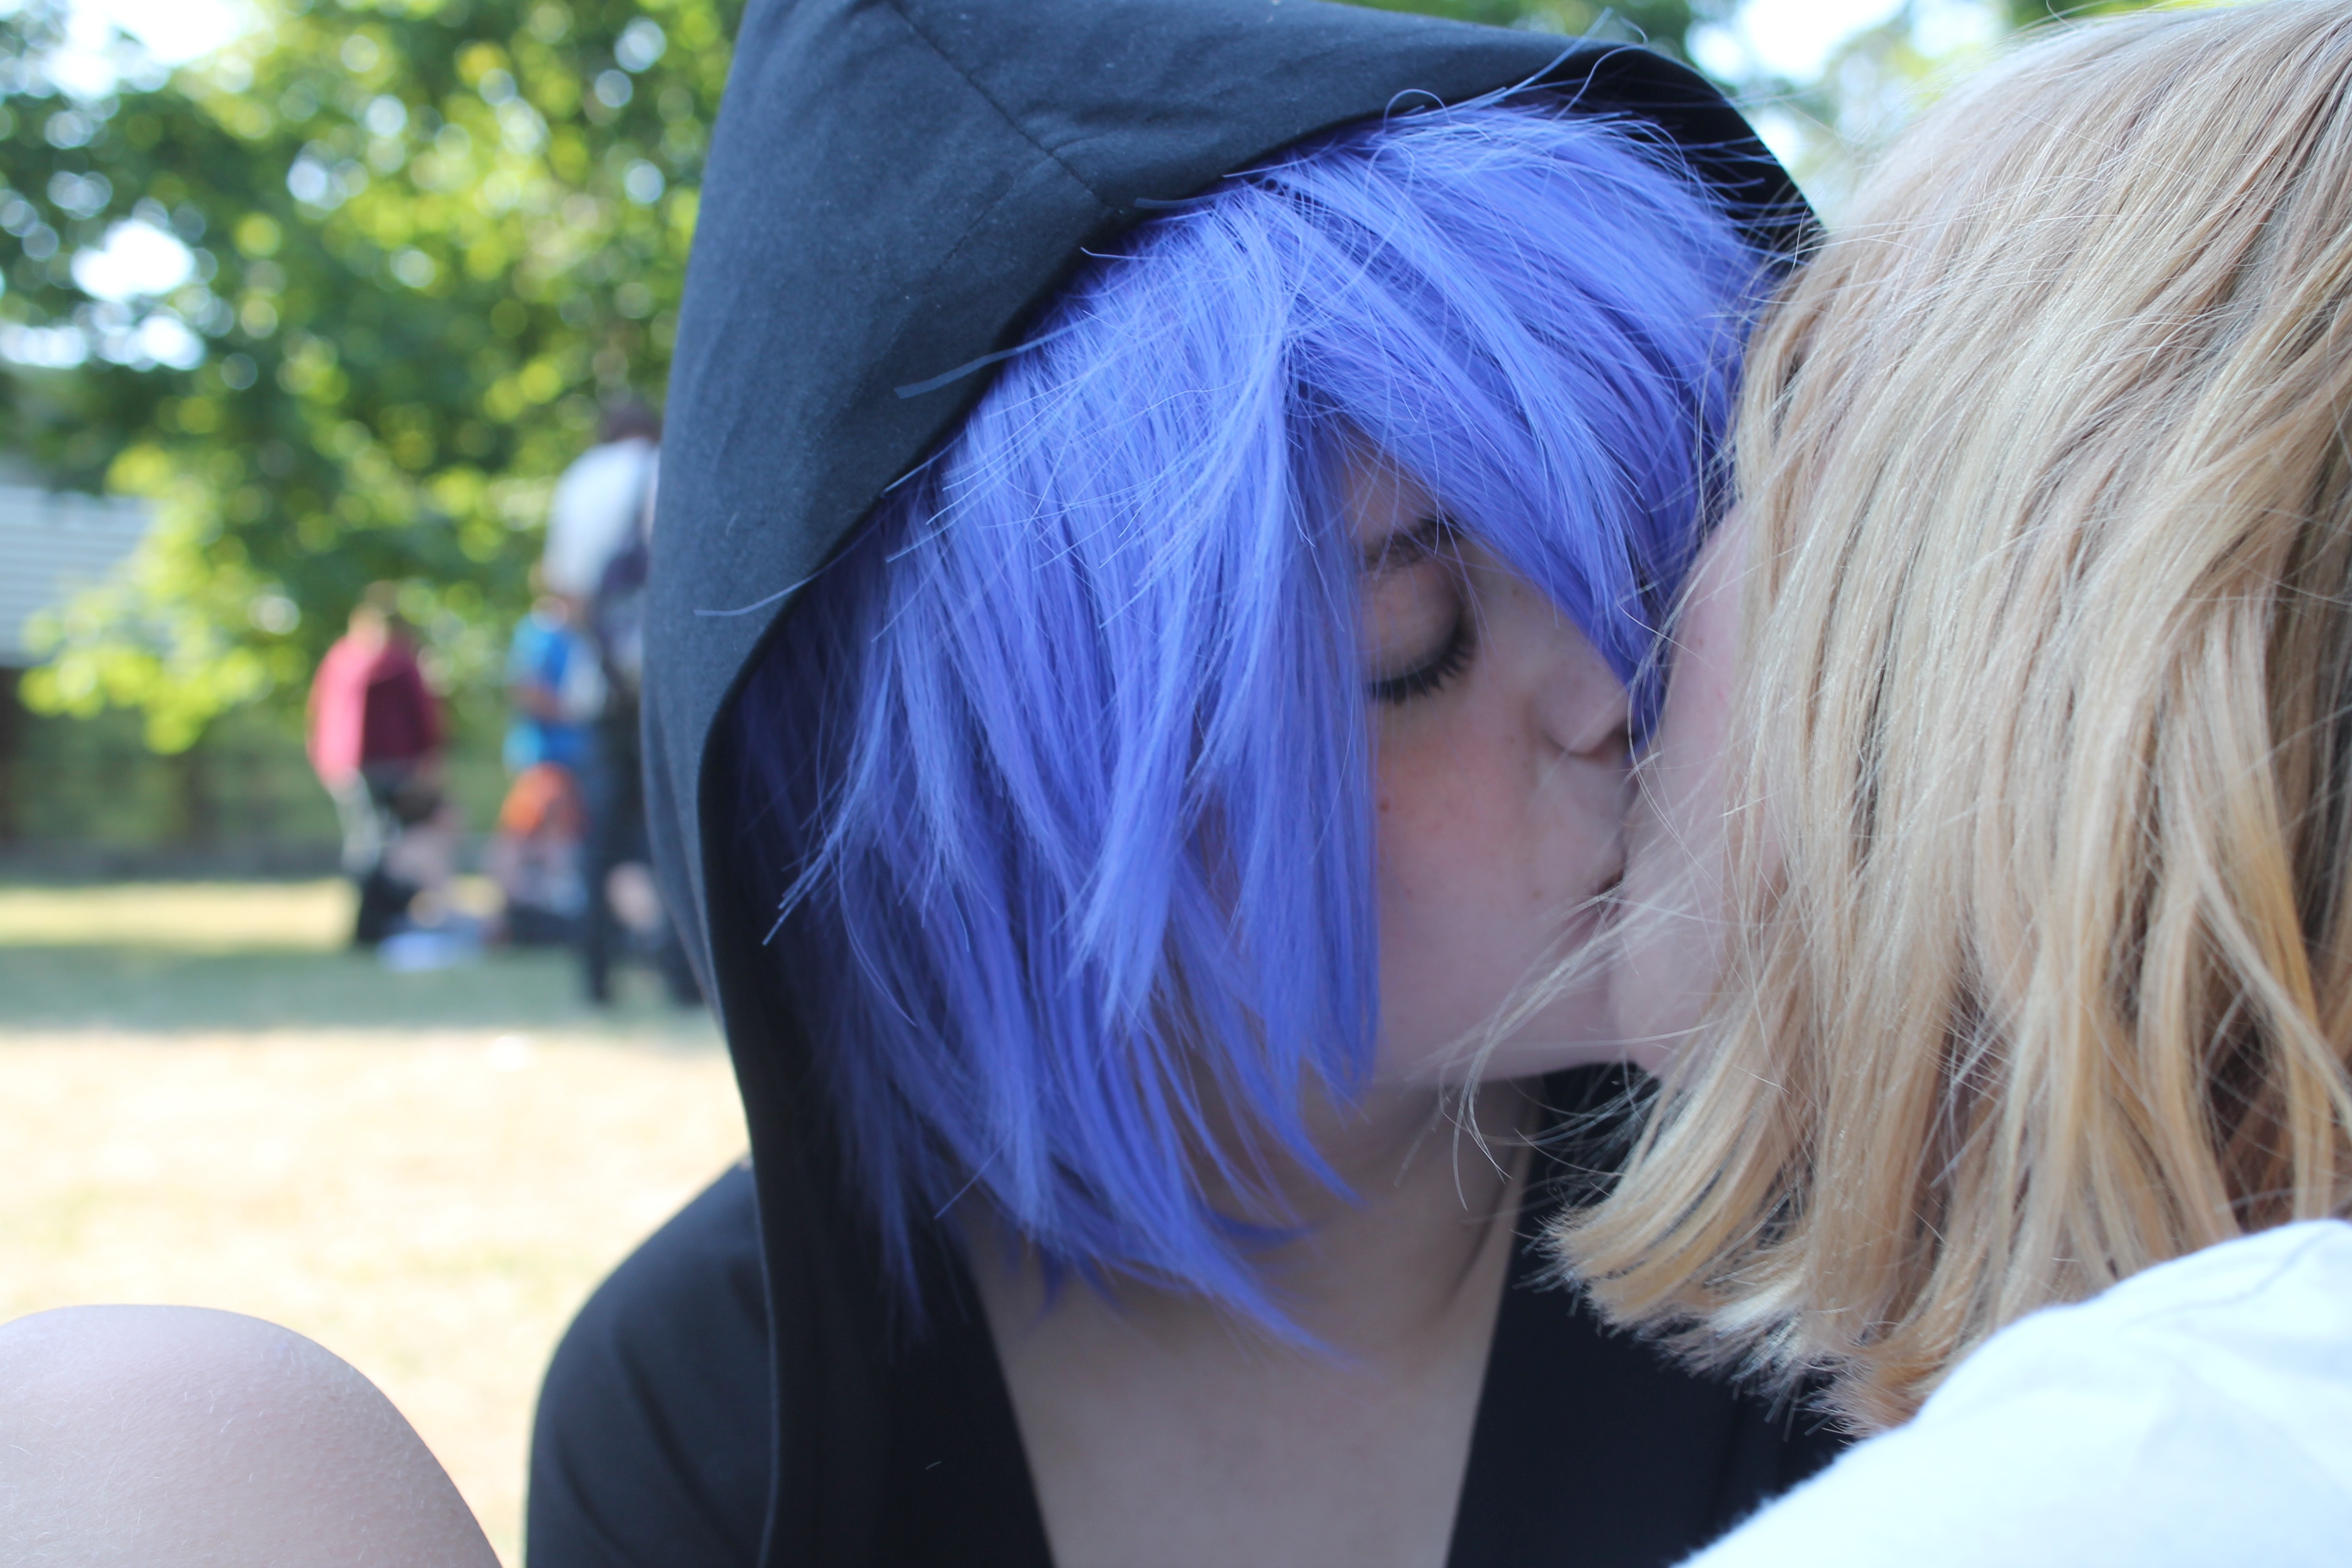
girl, hair, love, kiss, couple, romance, blue, freedom, clothing, lady, cosplay, relationship, blond, pair, costume, pride, gay, lesbian, interaction, homosexual